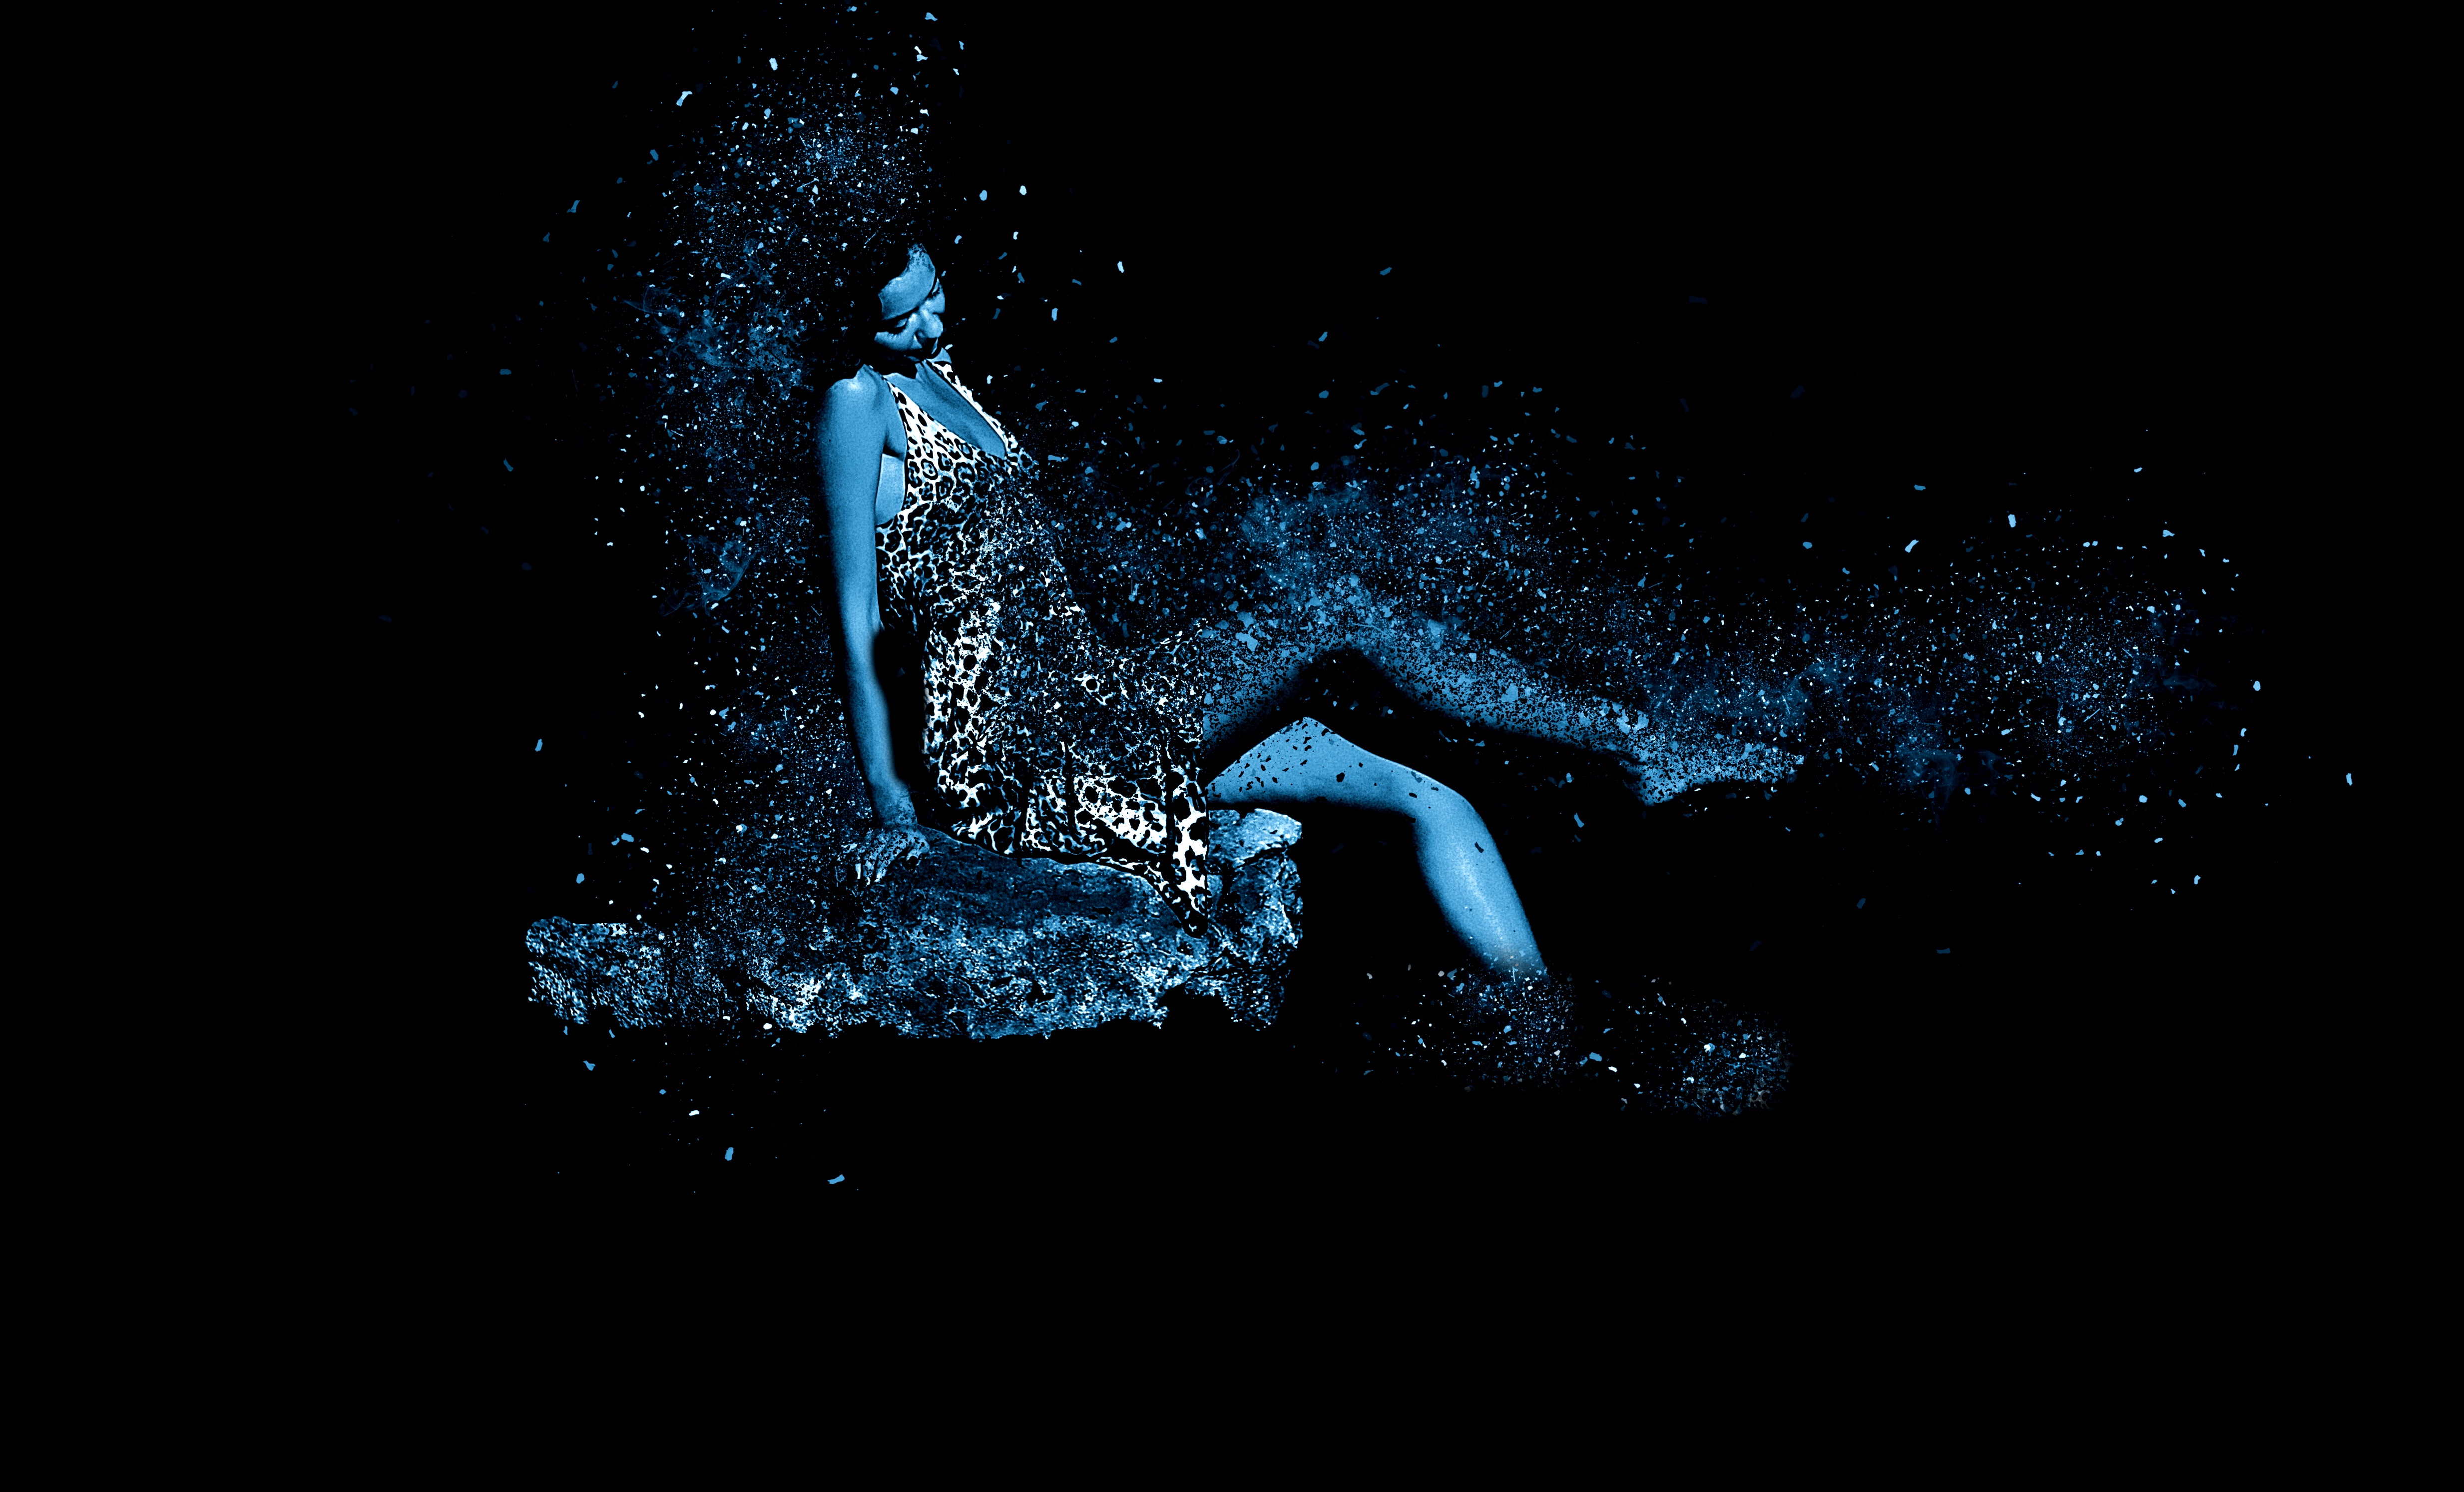
woman, night, view, flame, darkness, aesthetic, art, dress, illustration, skin, pose, beautiful, pretty, midnight, splashing water, album cover, mini dress, computer wallpaper, strapless